R. R. Brown

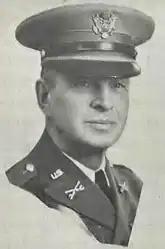
Brown at NMMI, 1937

Brown moved to Roswell, New Mexico in 1910 and became the football coach and athletic director at the New Mexico Military Institute. In his first year as the head coach at NMMI, he led the team to a 2–0 record with wins over New Mexico State (5–0) and New Mexico (80–0). He also led the team to undefeated records in 1912, 1916, 1917, and 1919. Players from his 1912 team were selected for four of the eleven spots on the 1912 All-Southwestern Eleven. In a historical account of that institution's football program, Brown is credited with the development of the program: "Gradually, football got under way and with the arrival of Mr. R.R. Brown and professional, precision coaching in 1910, interest in the sport boomed and regional success followed." With the exception of a brief period when he coached at New Mexico College of Agriculture, Brown remained the head coach at the New Mexico Military Institute until at least 1937.